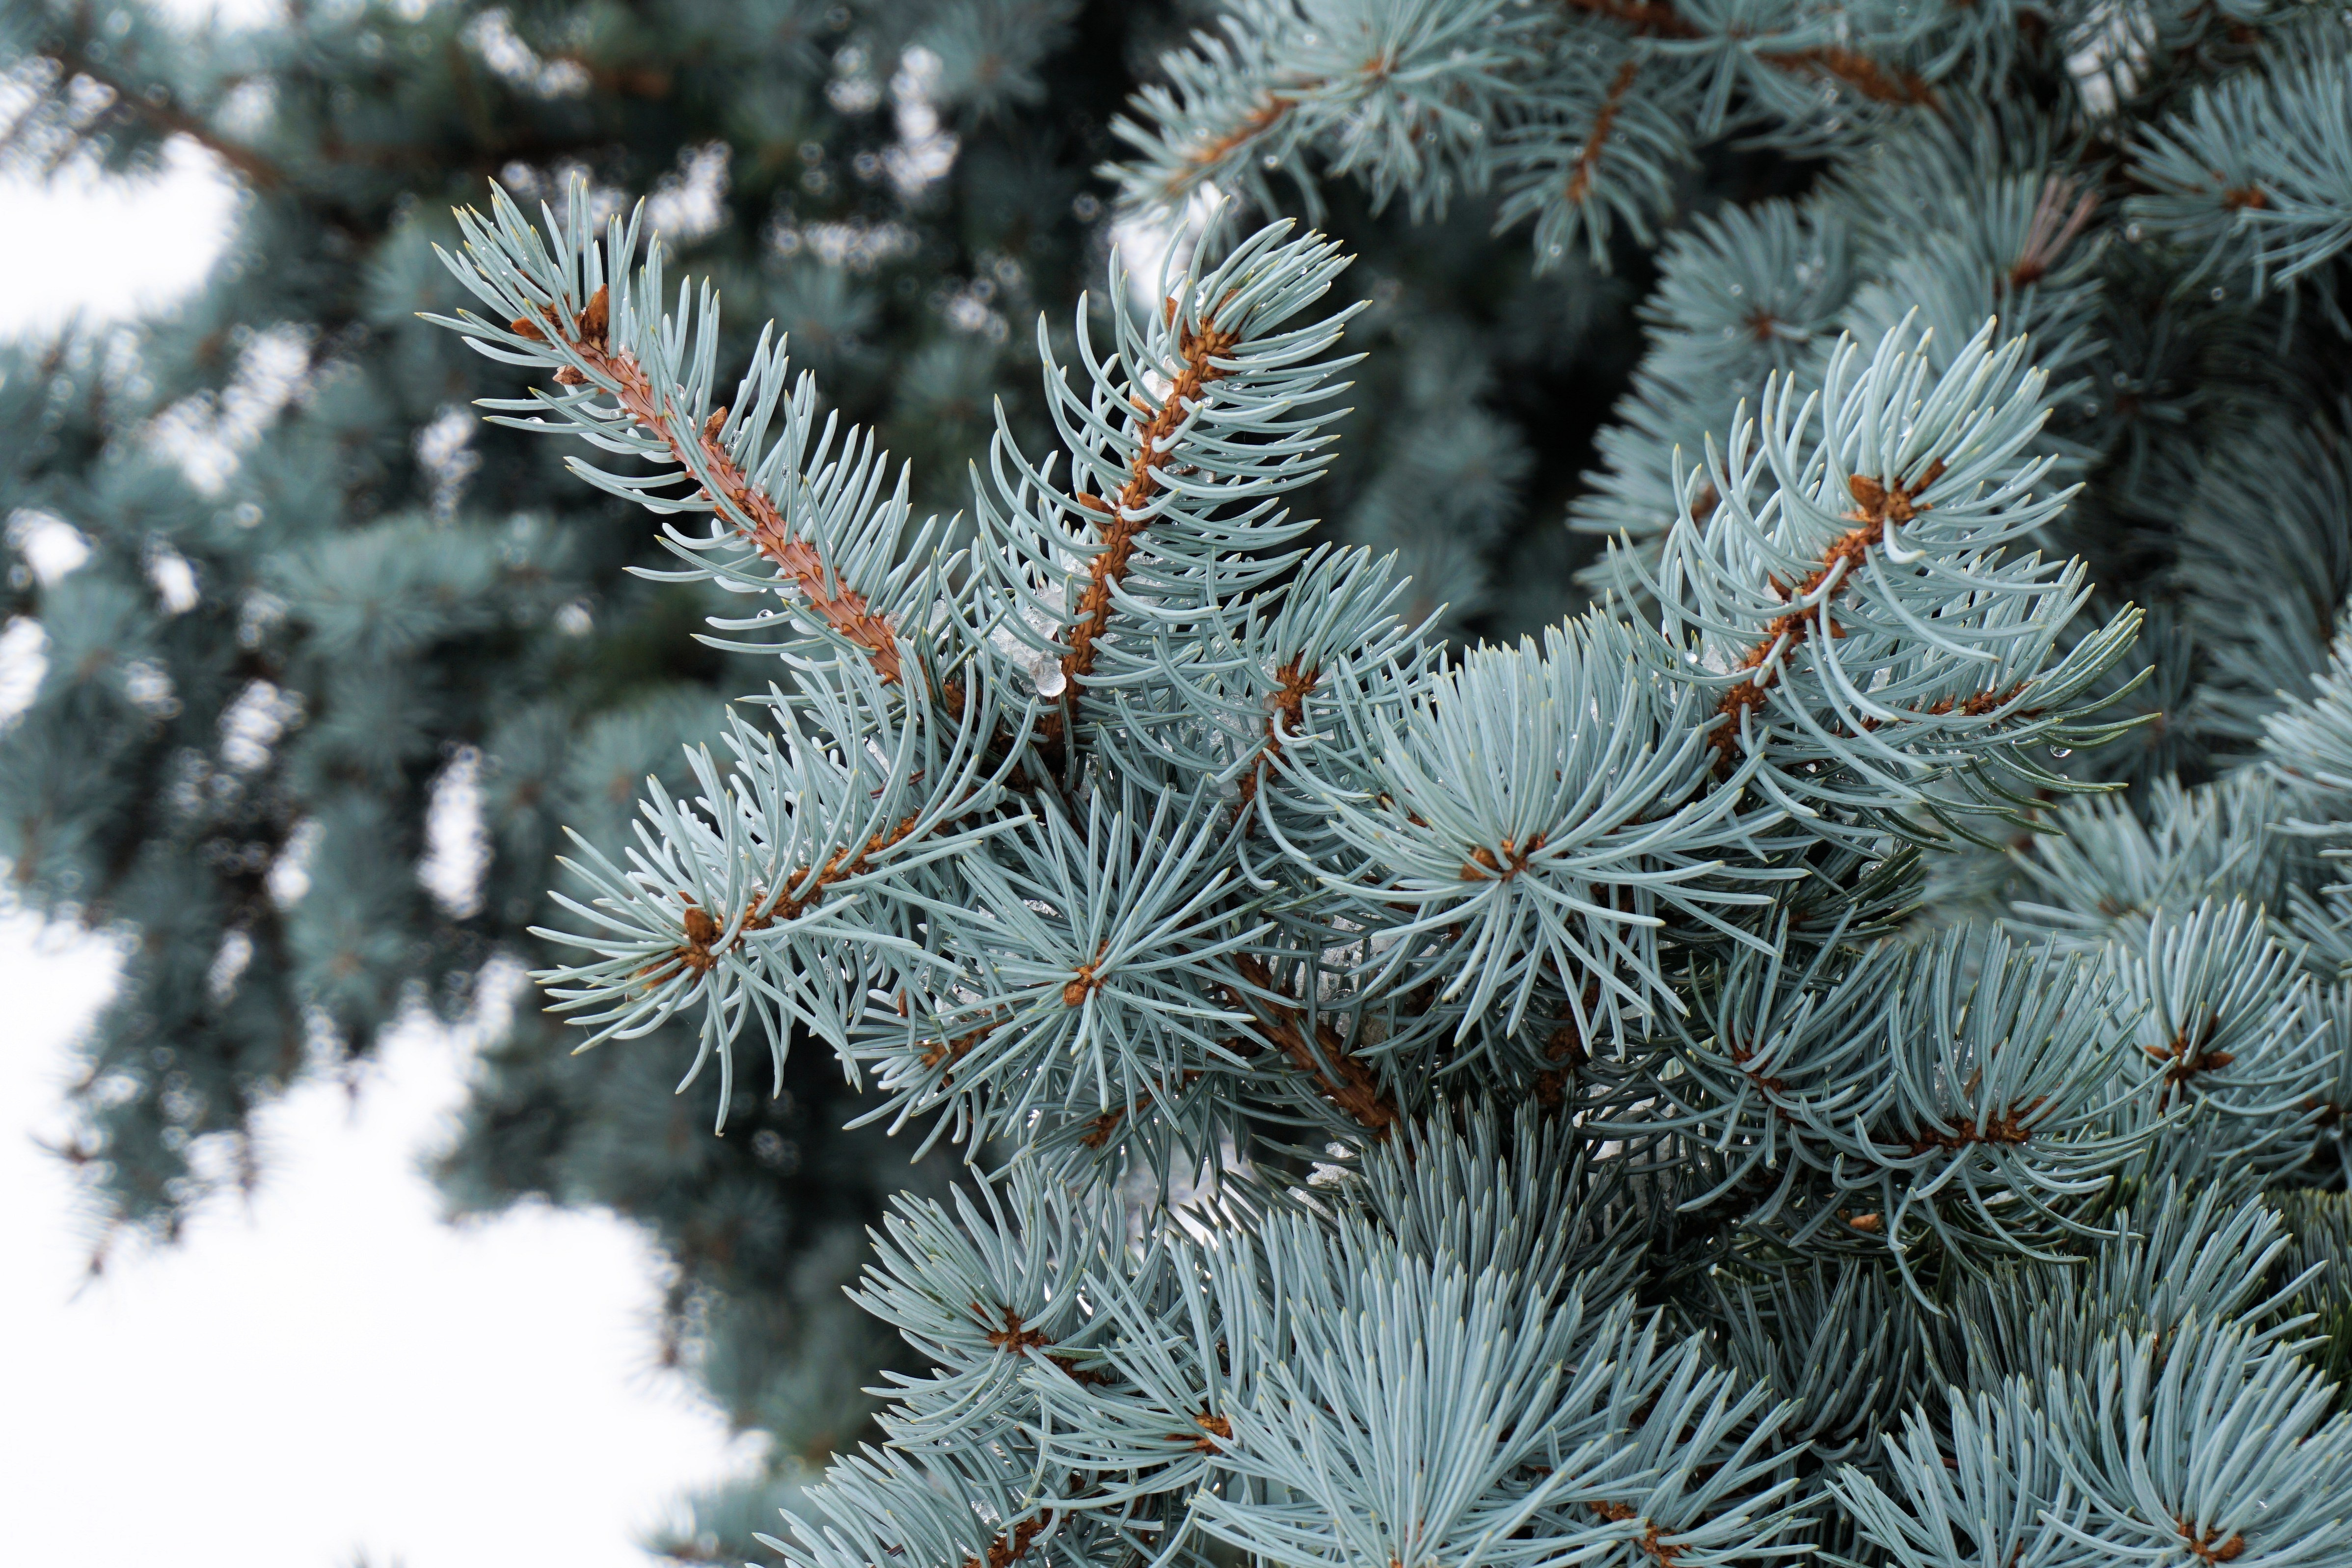
tree, nature, branch, winter, plant, wood, flower, frost, green, evergreen, botany, christmas, fir, twig, conifer, advent, christmas time, spruce, engine, needles, periwinkle, freezing, pine needles, needle branch, tannenzweig, pine family, woody plant, land plant